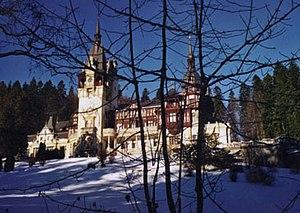
château de Peleş
Georges Enesco, né le 19 août 1881 à Liveni et mort le 4 mai 1955 à Paris, est un compositeur roumain. Il fut également violoniste virtuose, chef d'orchestre, pianiste et pédagogue.